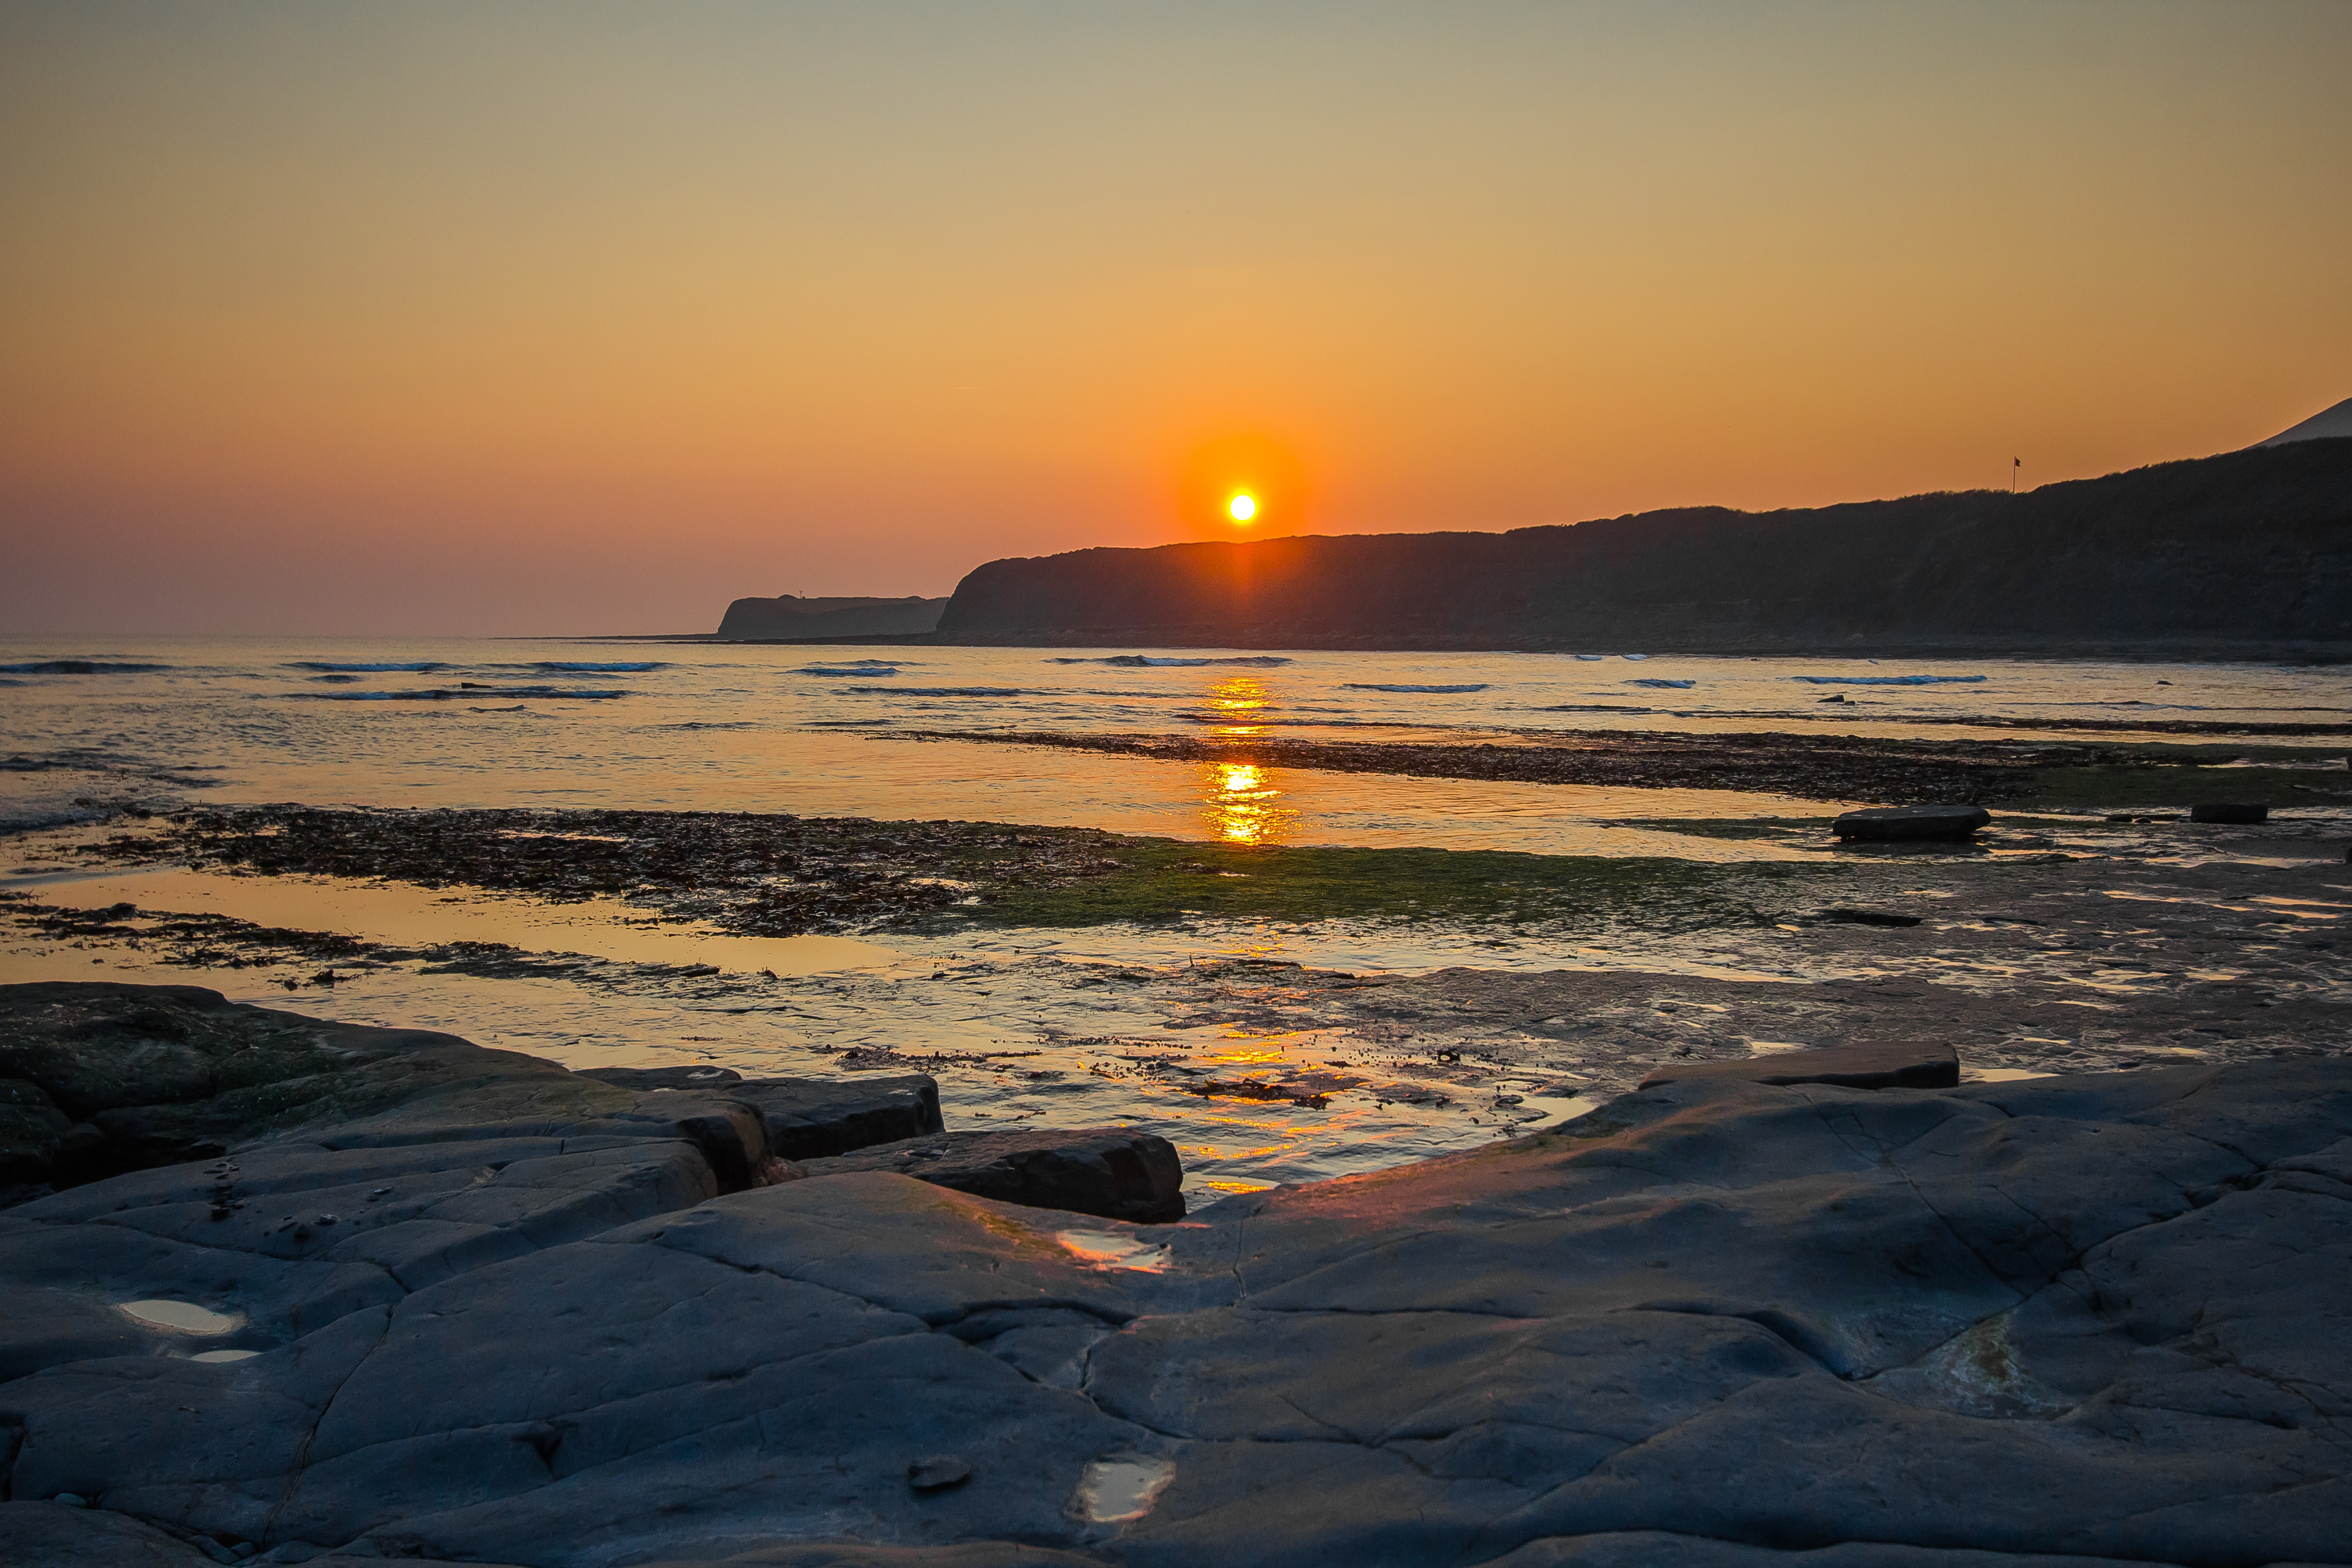
beach, sea, coast, sand, ocean, horizon, sun, sunrise, sunset, sunlight, morning, shore, wave, dawn, dusk, evening, reflection, bay, body of water, england, cape, dorset, afterglow, jurassic coast, wind wave